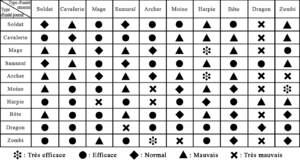
Tableau de l'efficacité des troupes dans Dragon Force.
Dragon Force est un jeu vidéo développé et édité par Sega, mêlant deux genres : la stratégie en temps réel et le jeu de rôle tactique. Sorti sur Saturn le 29 mars 1996 au Japon, le 30 novembre 1996 en Amérique du Nord et en septembre 1997 en Europe. Il est considéré par la presse vidéoludique comme l'un des meilleurs titres du genre, grâce à son système de jeu original et unique.